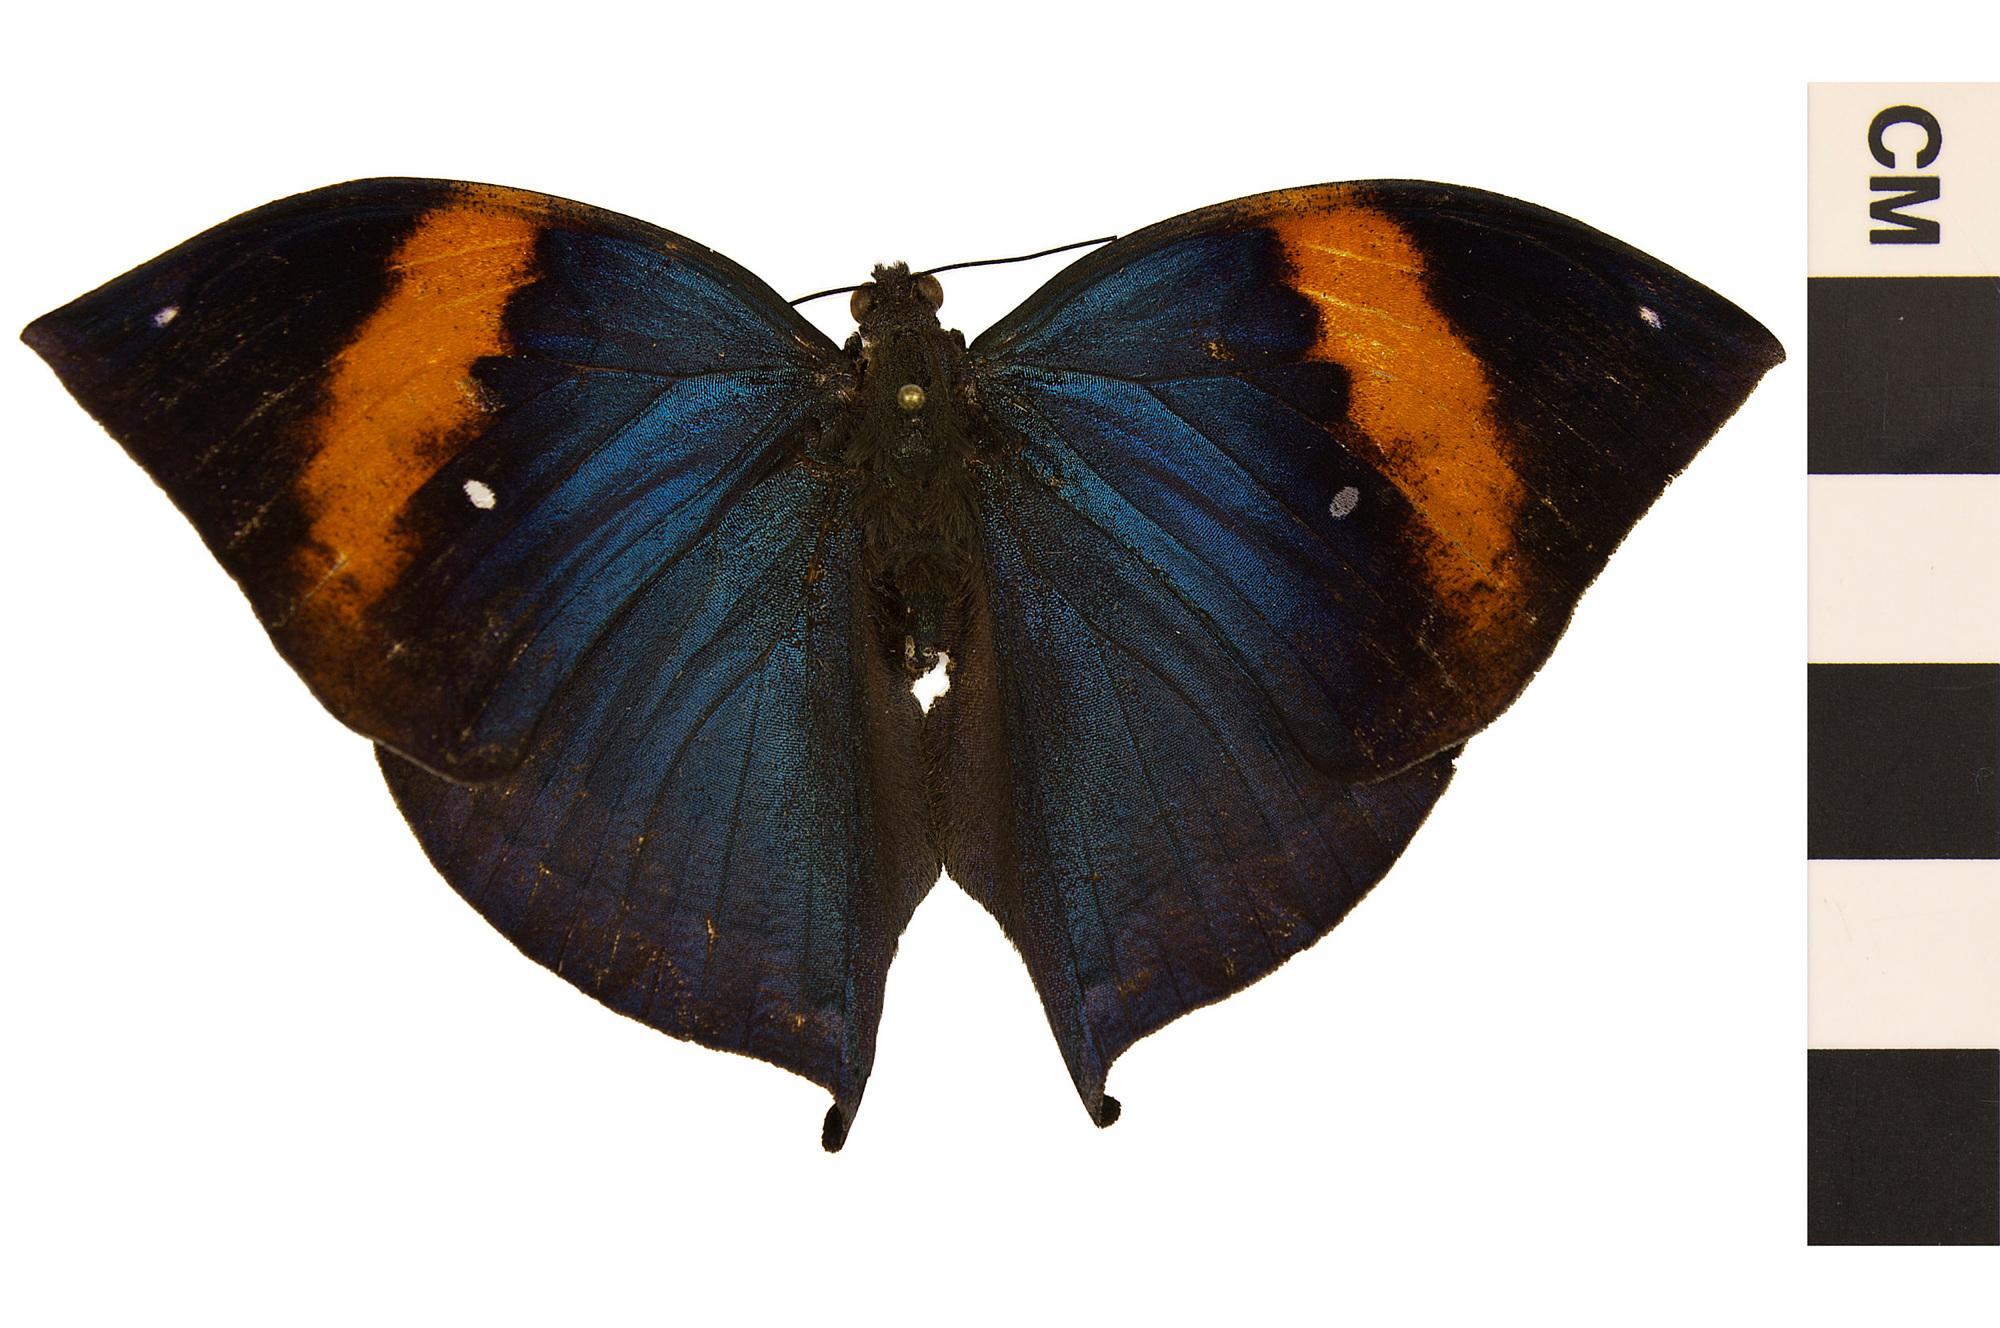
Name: Orange Oakleaf, Dead Leaf
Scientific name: Kallima inachus
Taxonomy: Animalia, Arthropoda, Hexapoda, Insecta, Lepidoptera, Nymphalidae
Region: US Mid Atlantic (PA, NJ, MD, DE, DC, VA, WV)
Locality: NMNH Butterfly Pavilion, North America, United States, District of Columbia